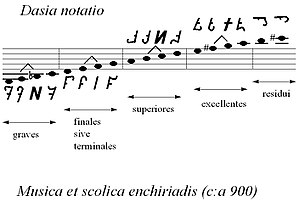
Hucbald
Dasia notatio eller Dasianotation
Hucbald var en benediktinermunk fra klosteret St Amand sur l’Elnon i Flandern.